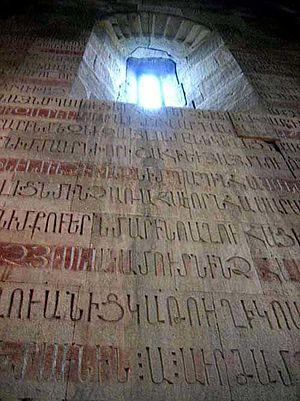
Gandzasar est un monastère arménien, un monument exceptionnel de la culture arménienne encore en activité. C'est un monastère de l'Église apostolique arménienne situé sur les berges de la rivière Khatchen près du village de Vank dans le Haut-Karabagh. Selon les divisions administratives du Haut-Karabagh de la République non reconnue internationalement du Haut-Karabagh, le monastère se trouve dans le raïon de Martakert du Haut-Karabagh. Par contre, selon les subdivisions de l'Azerbaïdjan, il se trouve dans le raïon de Kelbadjar en Azerbaïdjan.